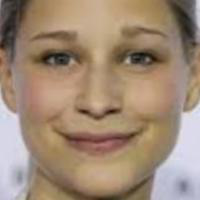
Age group: age 21-30